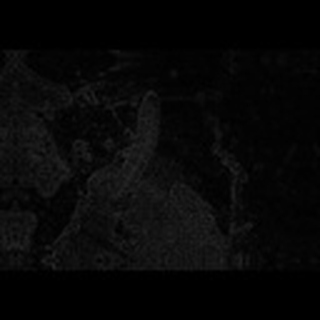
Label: cotton_army_worm